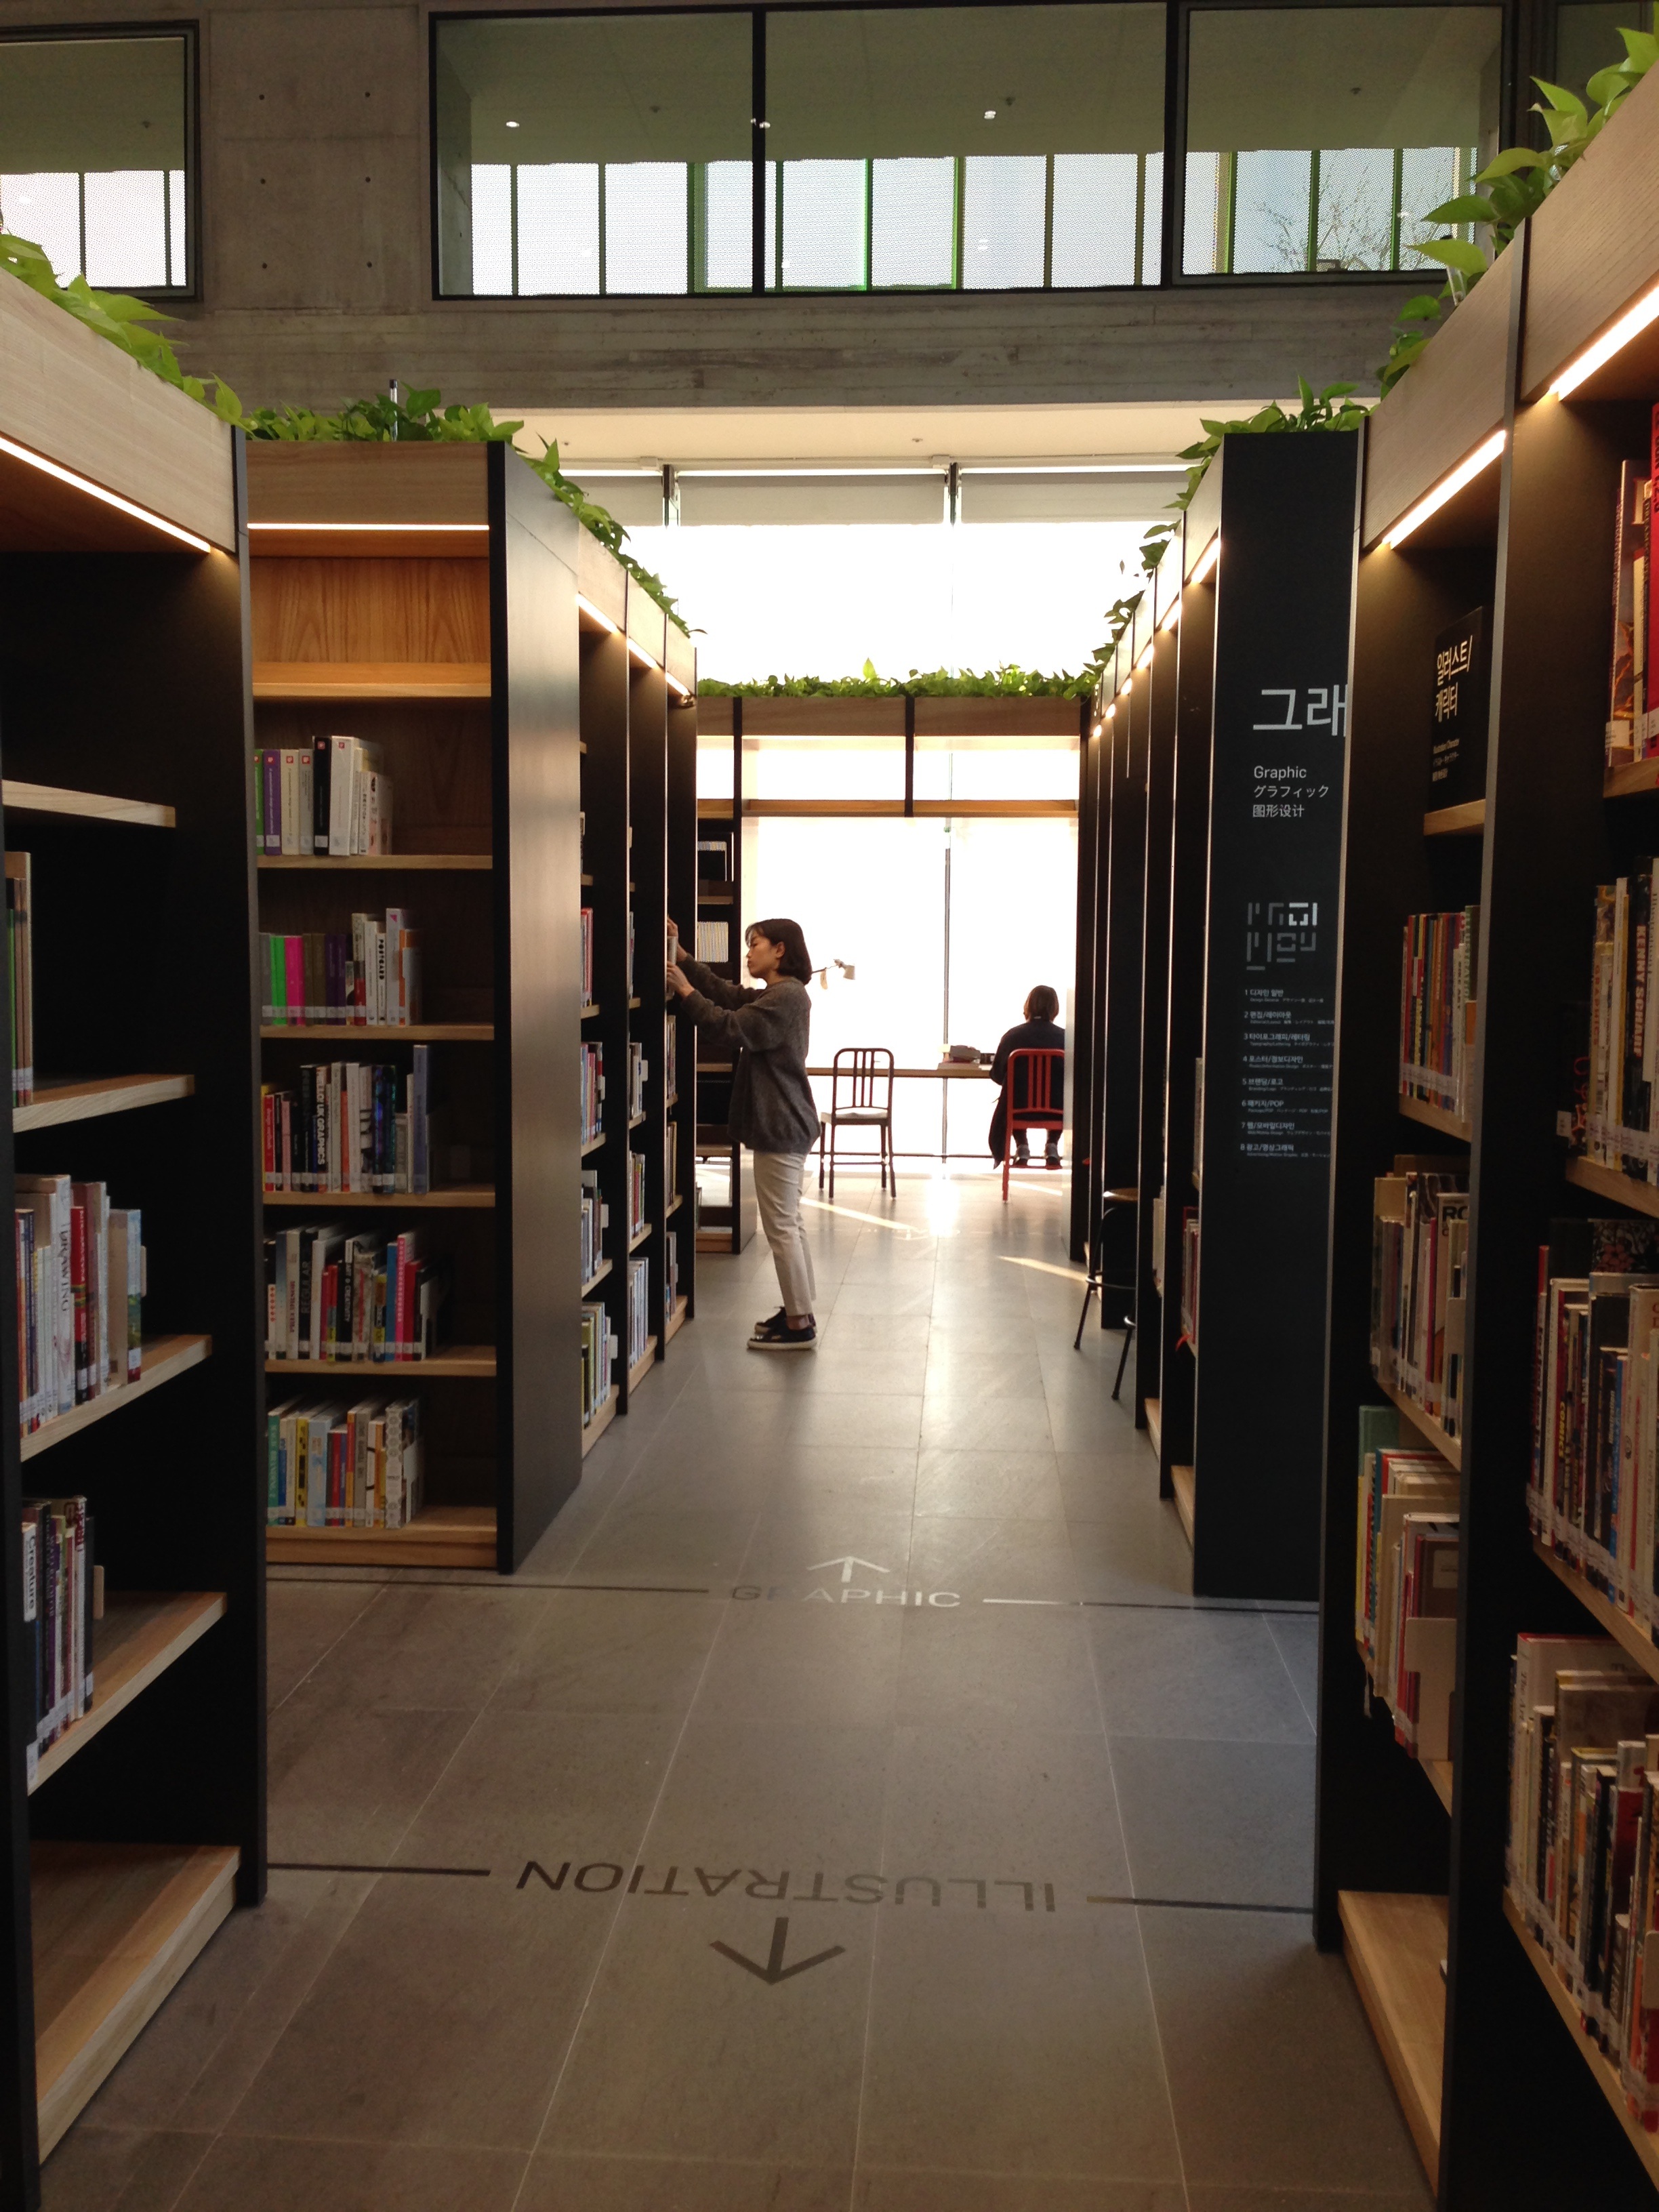
book, building, hall, interior design, library, retail, public library, penn state nittany lions, bookselling